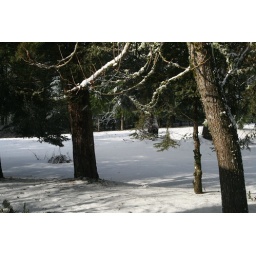
A view from the window above the tub